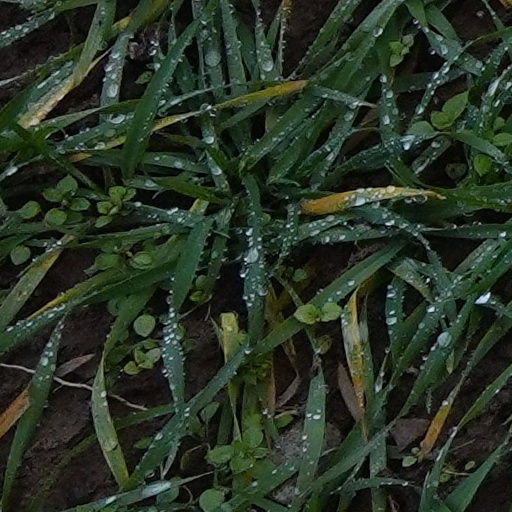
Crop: wheat